List of equipment of the British Army

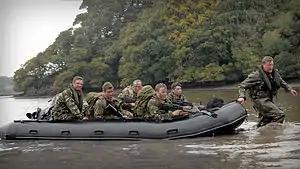
An Inflatable Raiding Craft (IRC)

AmeyBriggs now provides the British Army with a wide range of earthmoving, construction and materials handling/lifting equipment to support their worldwide training and operational requirements.